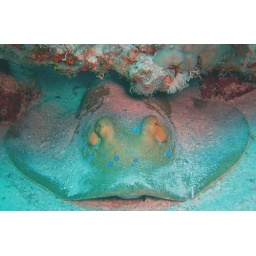
blue spotted under rocks